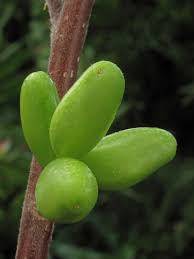
Label: others